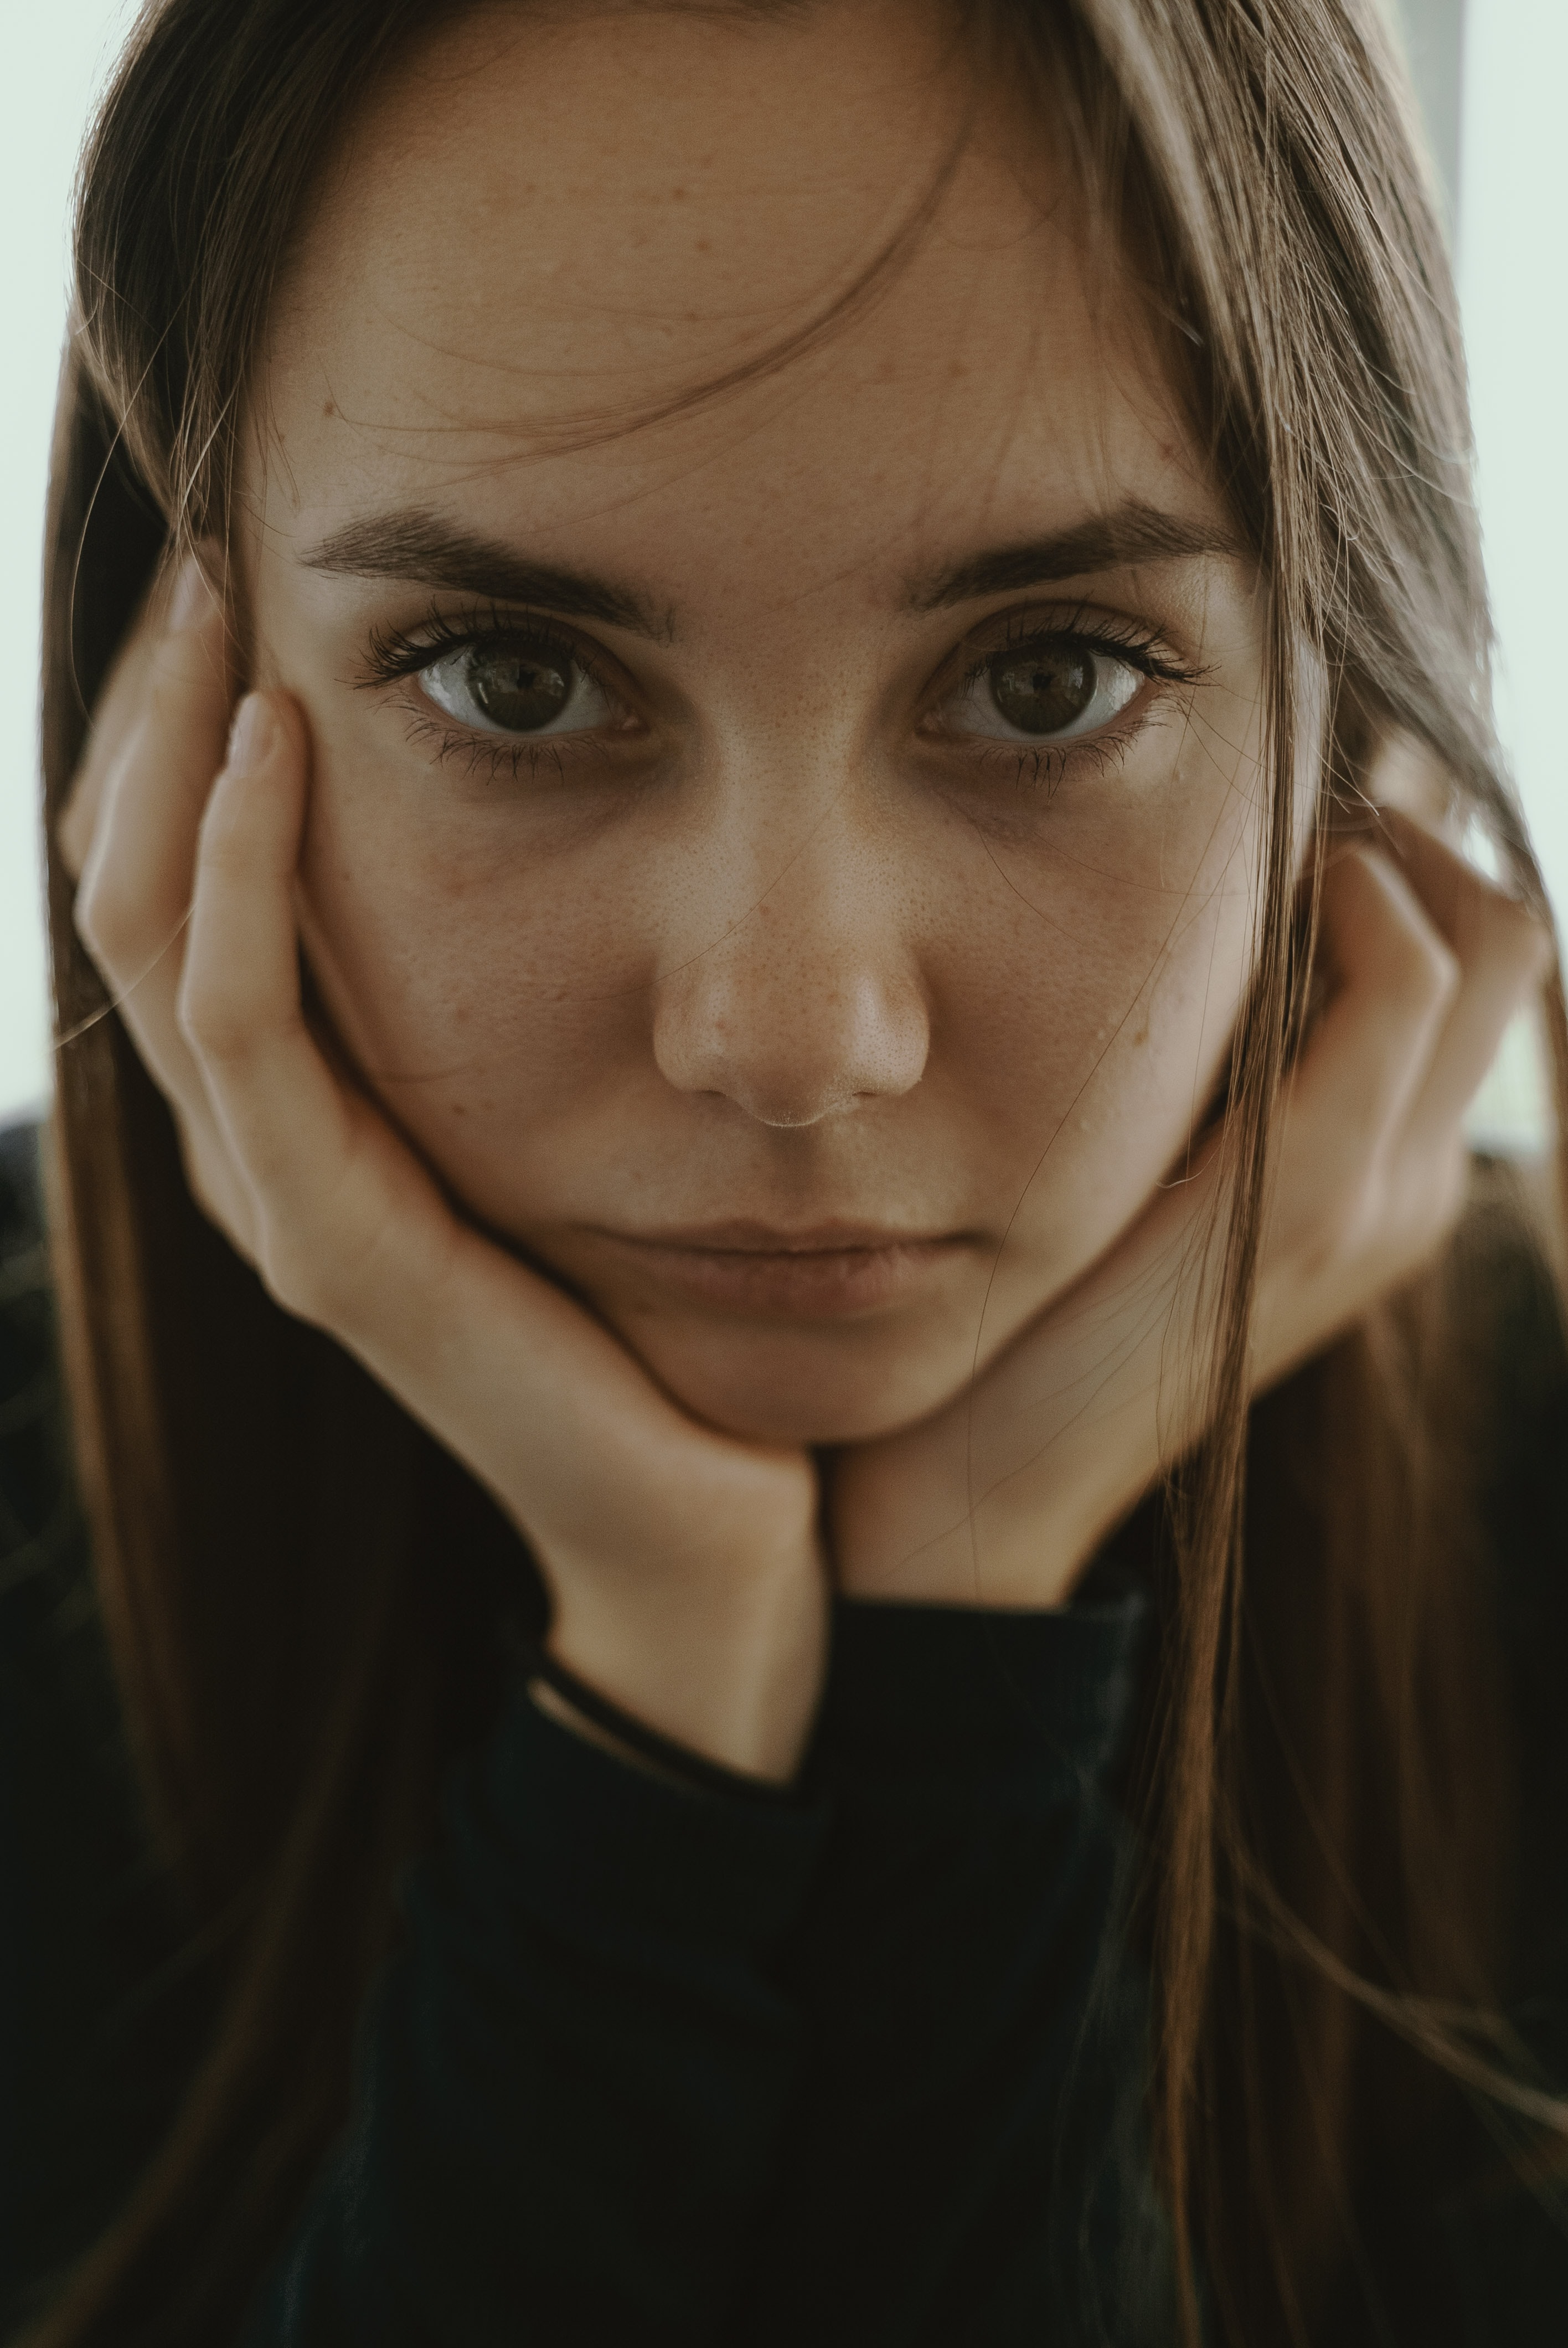
Label: Colored